Gary Burghoff

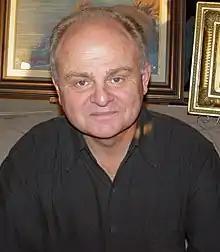
Burghoff at a convention in 2003

Gary Rich Burghoff (born May 24, 1943) is an American actor who is known for originating the role of Charlie Brown in the 1967 Off-Broadway musical "You're a Good Man, Charlie Brown", and the character Corporal Walter Eugene "Radar" O'Reilly in the film "M*A*S*H", as well as the TV series. He was a regular on television game show "Match Game" from 1974 to 1979 for 204 episodes, standing in for Charles Nelson Reilly, who was in New York doing a Broadway play, and continued to make recurring appearances afterwards.